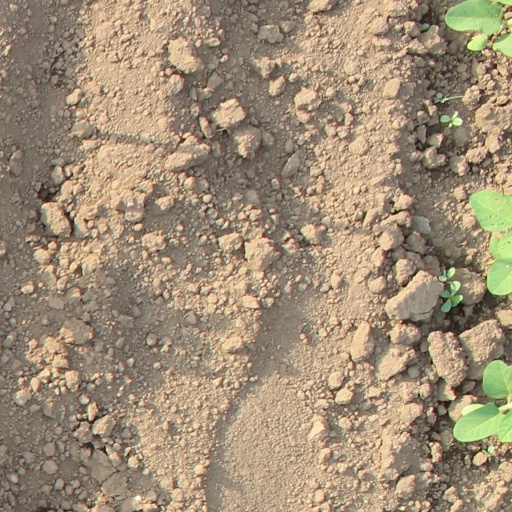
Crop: soybean